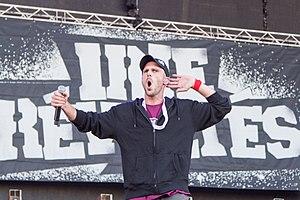
Irie Révoltés était un groupe multi-genres allemand, originaire d'Heidelberg. Il se compose de neuf musiciens. Leur musique comprend des influences reggae, ragga, ska, dancehall ainsi que des touches de hip-hop. Le mot irie signifie joyeux, heureux en créole jamaïcain. Leurs textes sont écrits en français et en allemand.